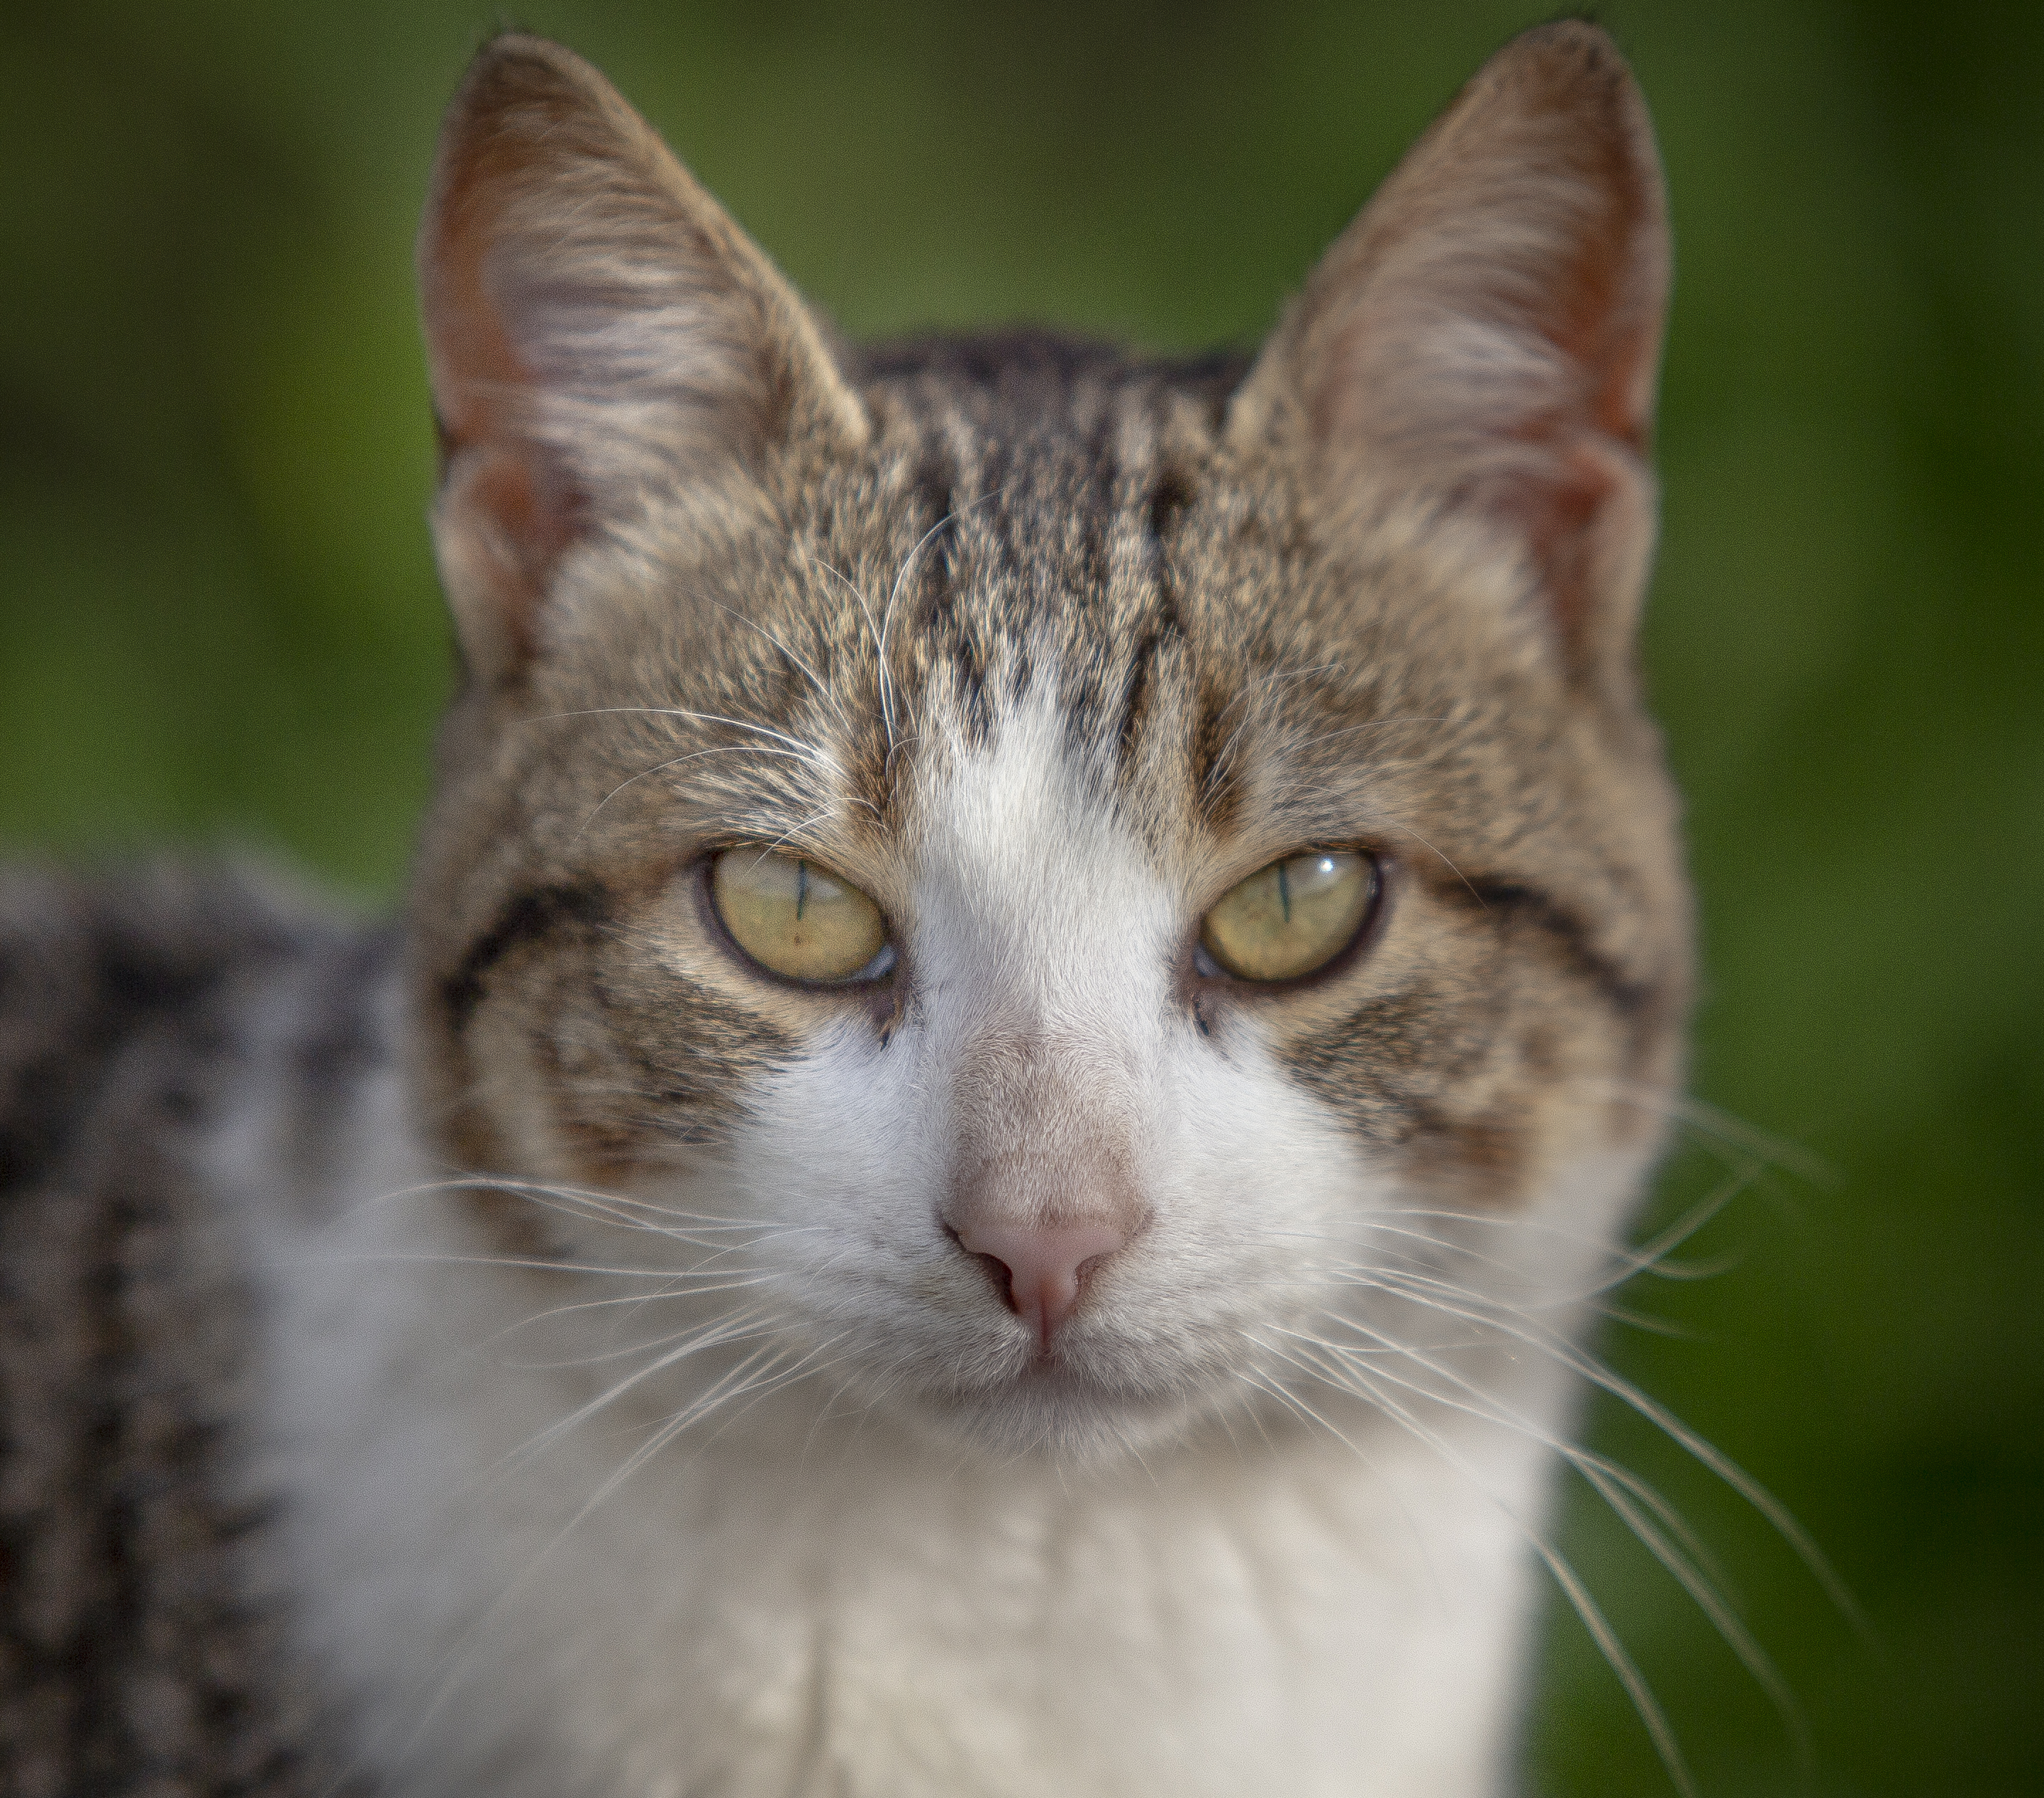
cat, pet, one, animal, mammal, vertebrate, whiskers, small to medium sized cats, felidae, tabby cat, european shorthair, aegean cat, domestic short haired cat, carnivore, american wirehair, eye, close up, snout, asian, fur, grass, wildlife, dragon li, wild cat, plant, american shorthair, australian mist